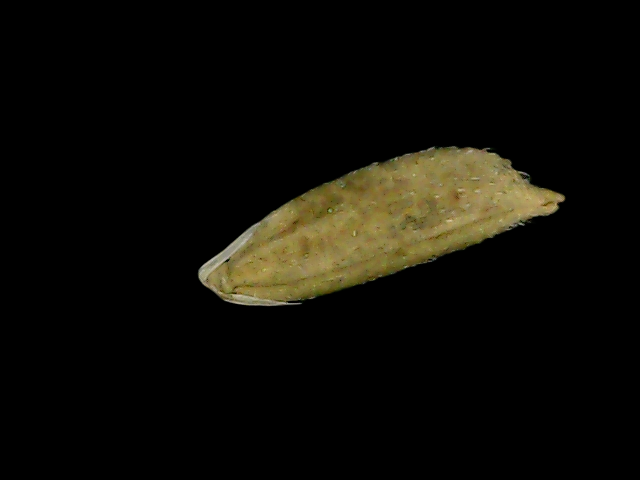
Rice variety: Bd49